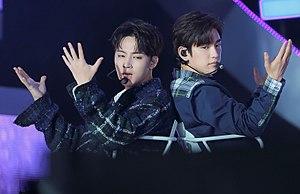
JJ Project est un duo sud-coréen composé de JB et Jinyoung. Ils ont été formés par JYP Entertainment et ont sorti leur premier single Bounce en mai 2012. Le 16 janvier 2014, les membres du duo débutent au sein du groupe Got7.